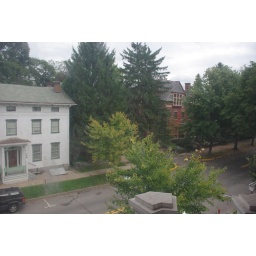
This window looks out over the street over the 3rd floor balcony